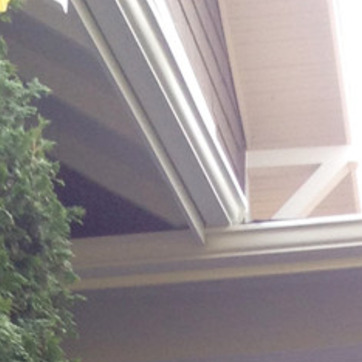
Material: painted